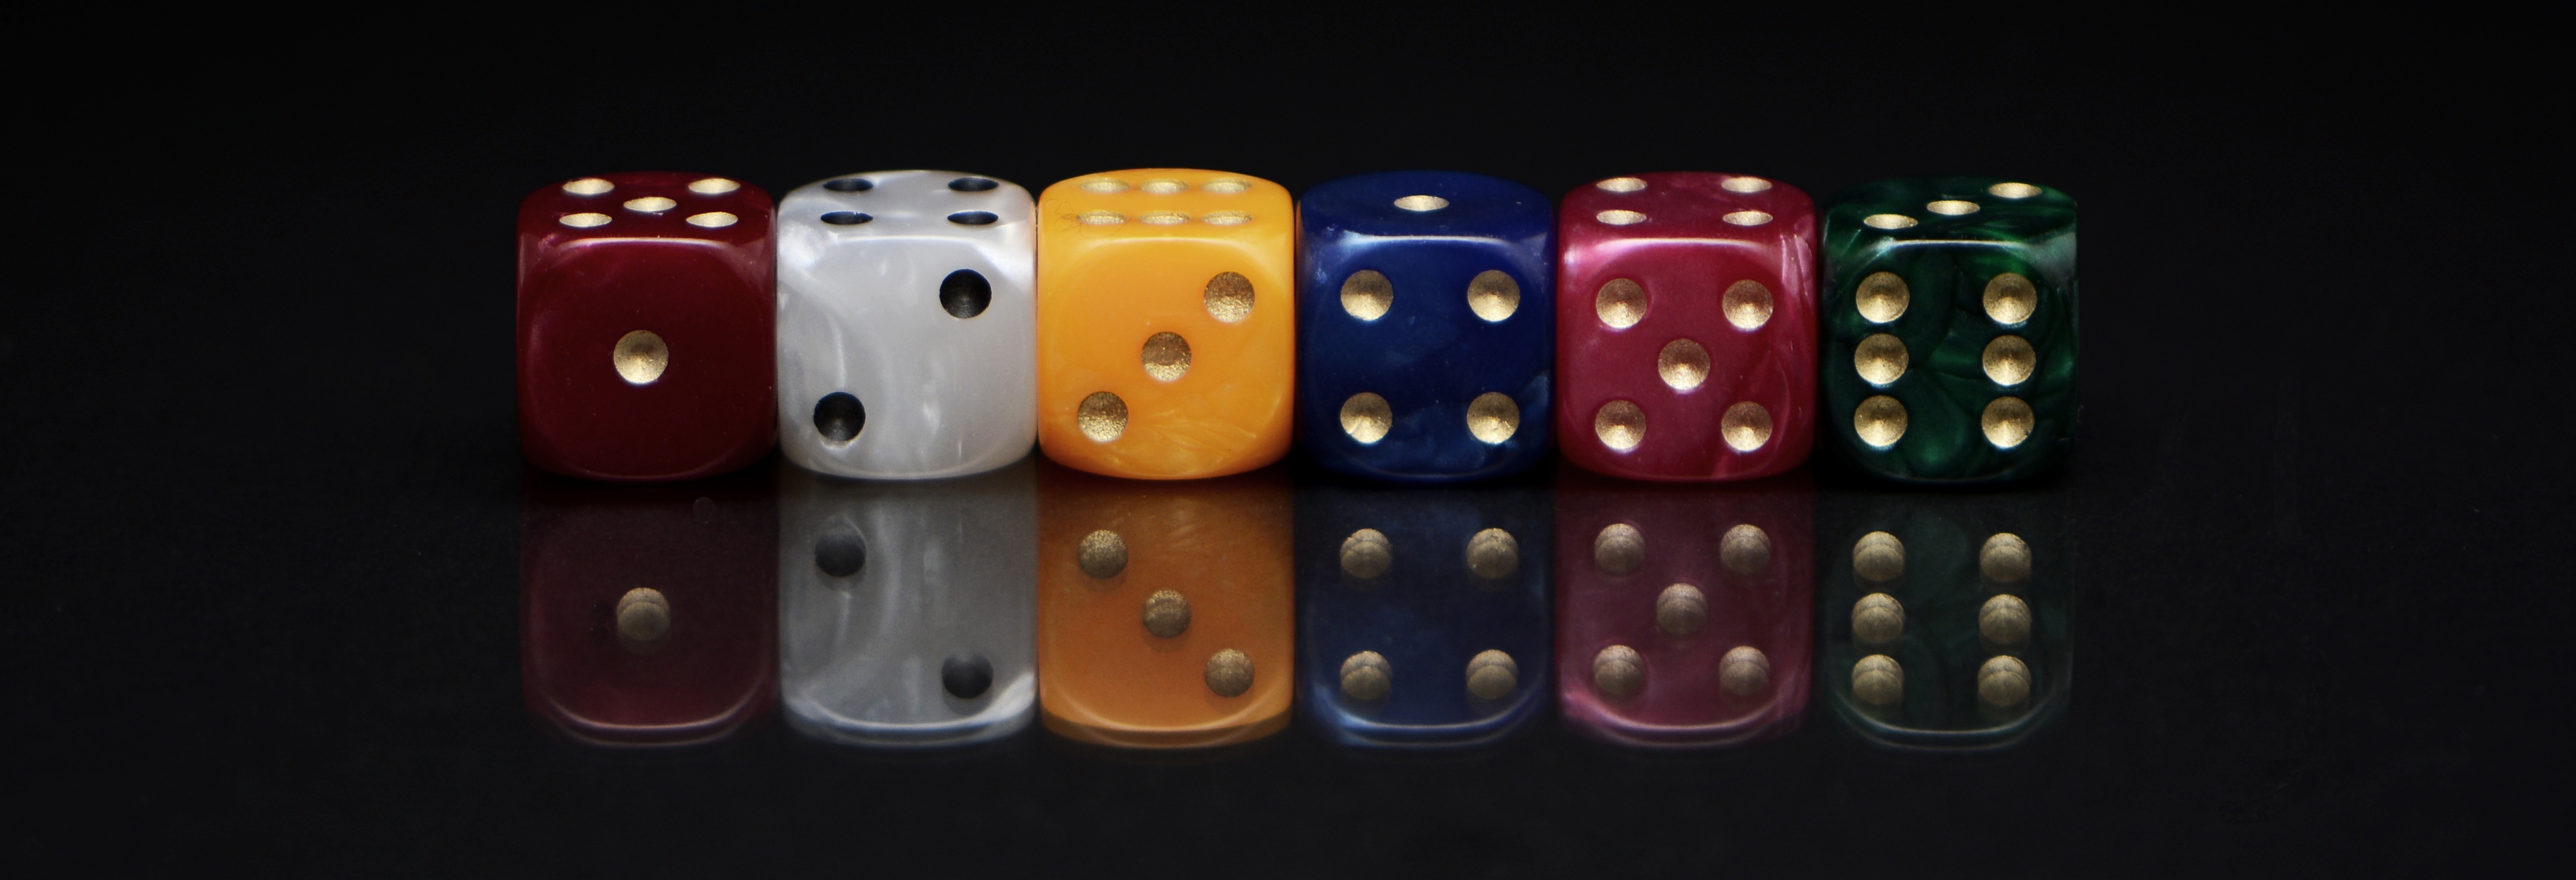
hand, play, number, recreation, finger, color, banner, square, colorful, nail, sports, series, random, cube, gambling, patience, games, luck, points, count, win, header, head image, lose, craps, roll the dice, numbers eyes, indoor games and sports, tabletop game